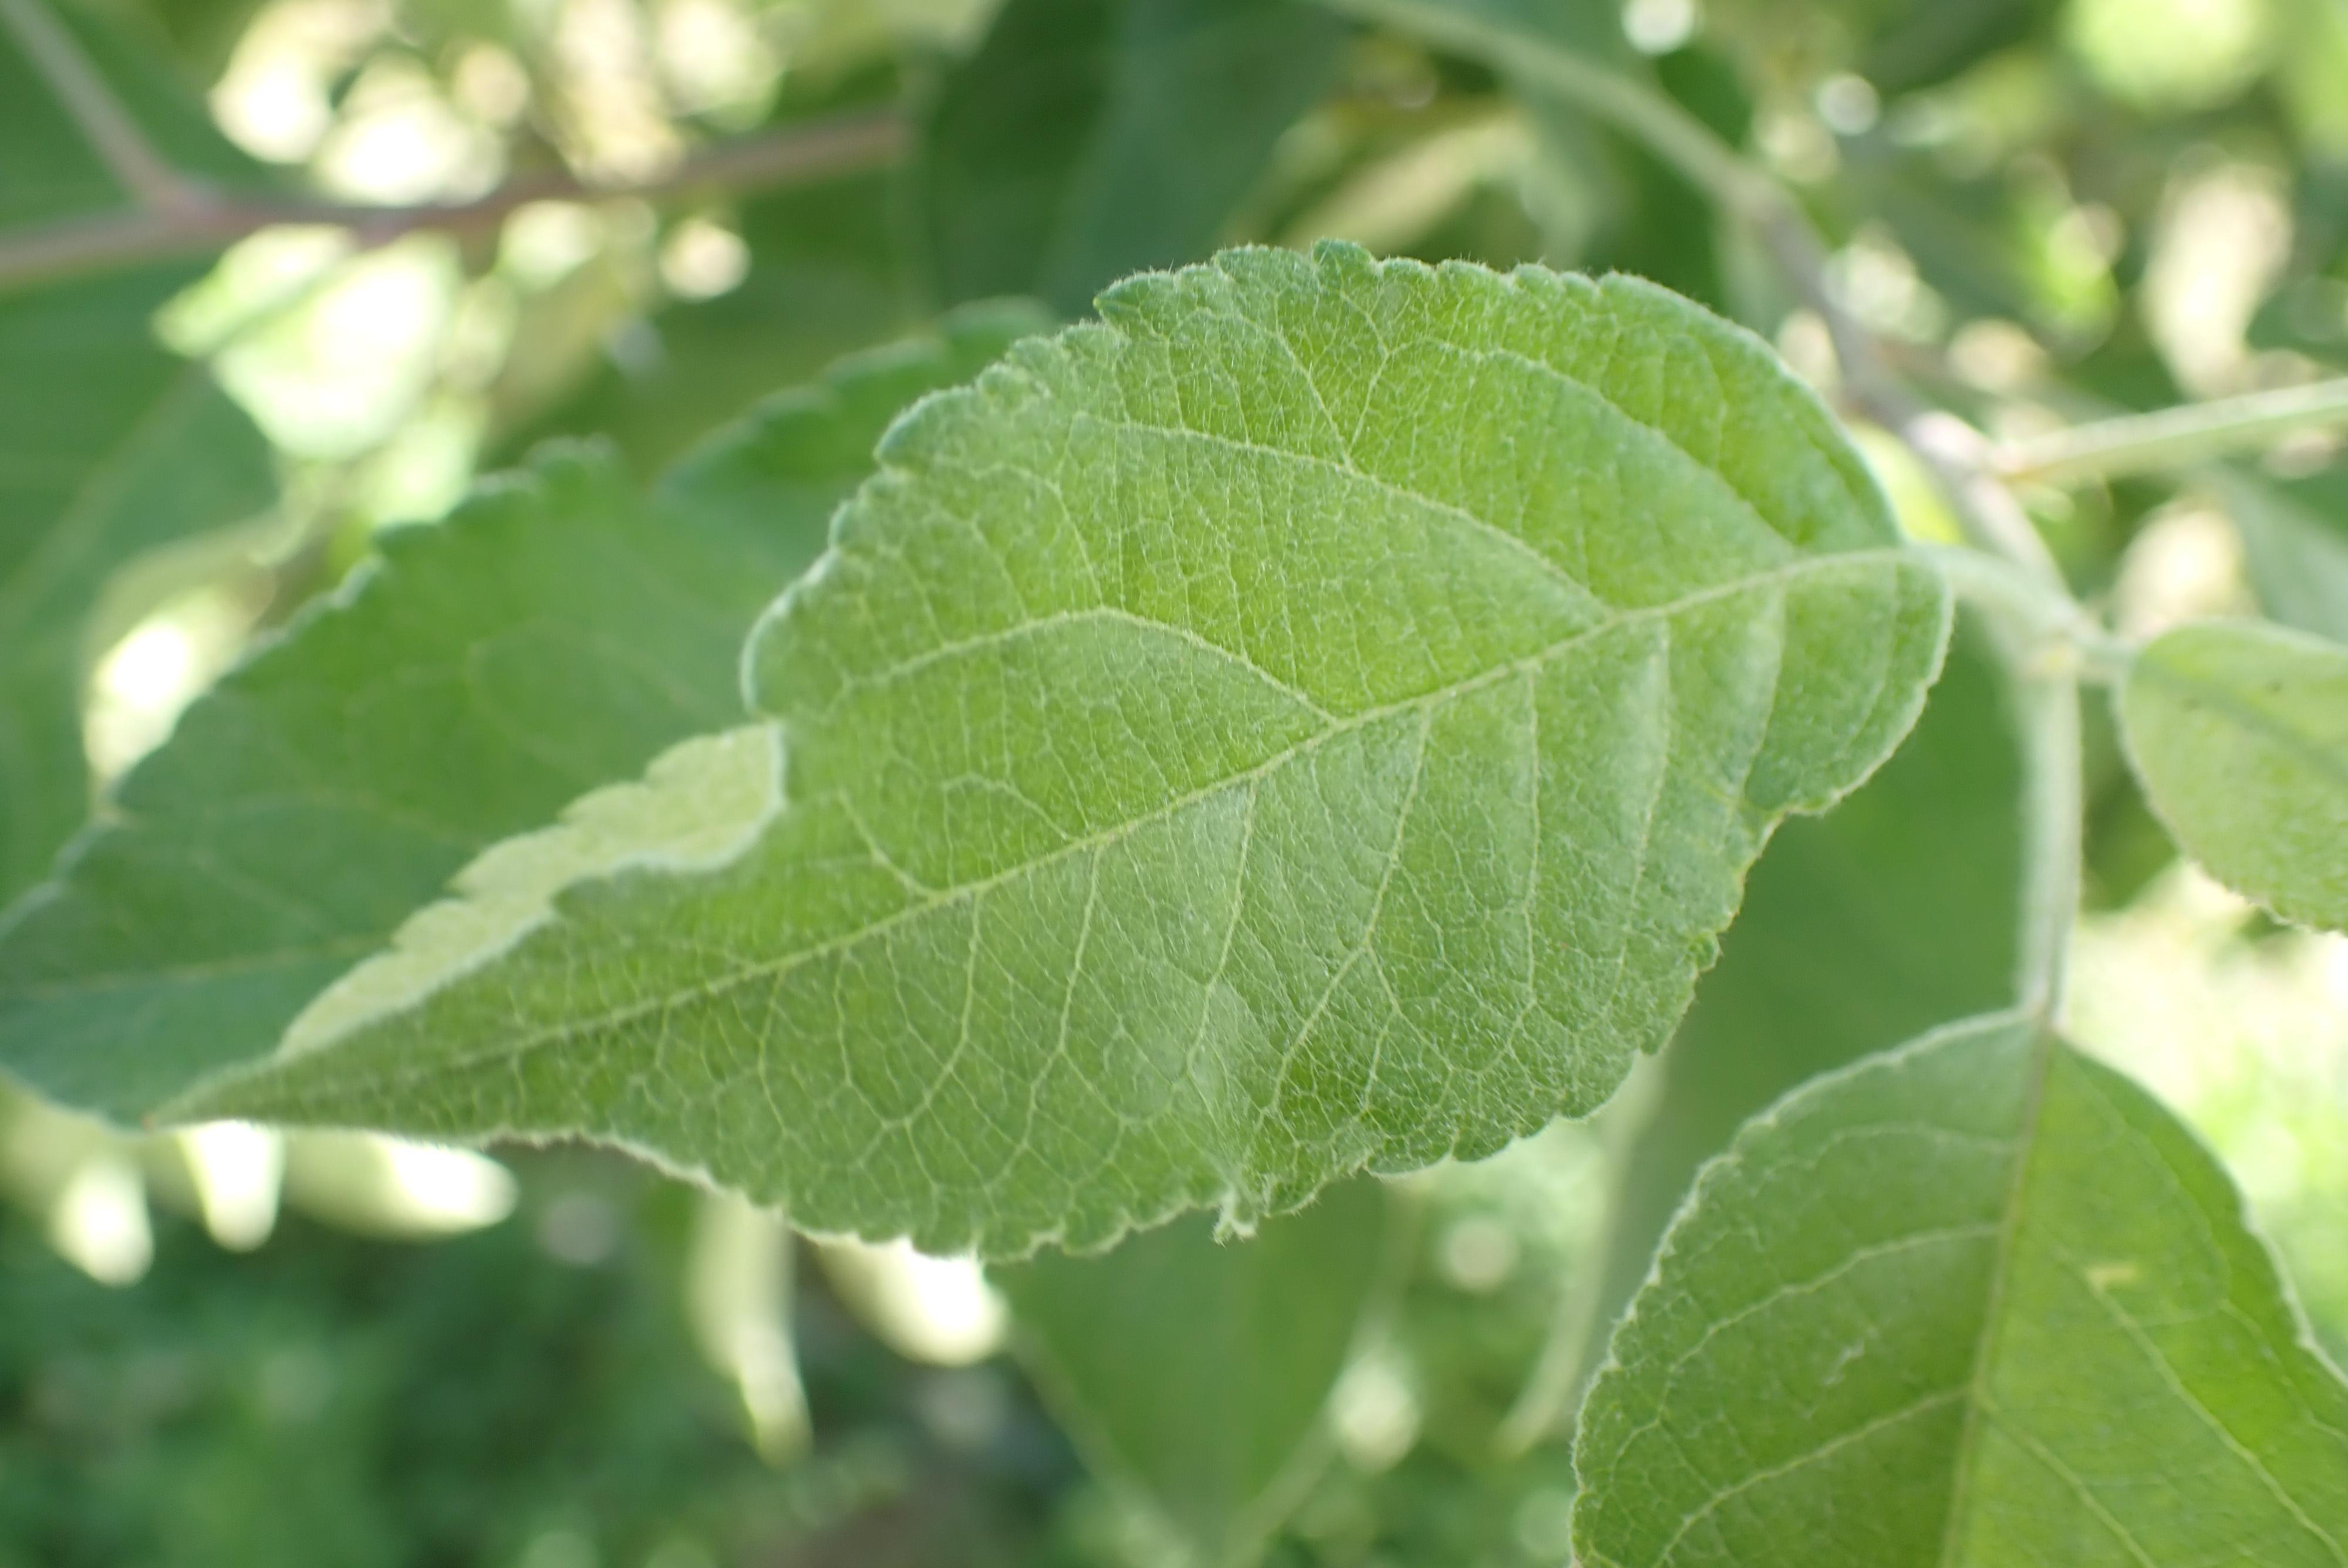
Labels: healthy